Laura Pedersen

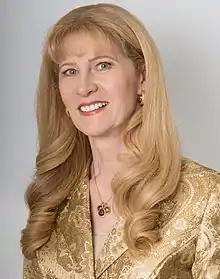

Laura Pedersen is an American author and playwright. She worked at the American Stock Exchange before writing her first book, "Play Money".